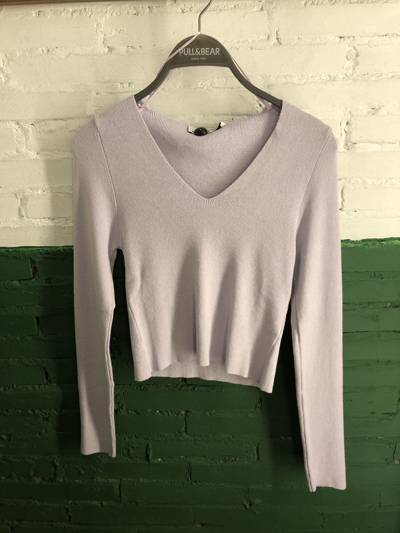
Waste category: clothes